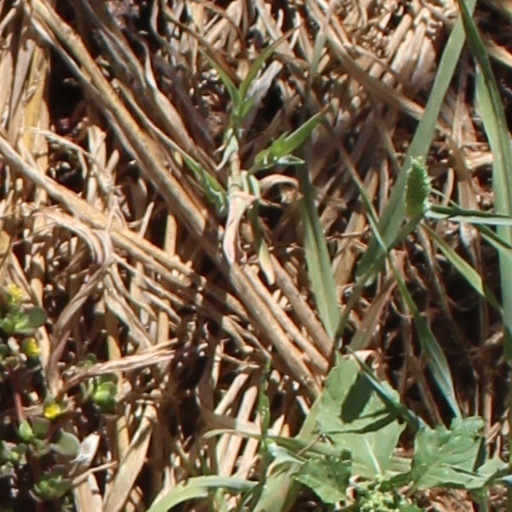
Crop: wheat